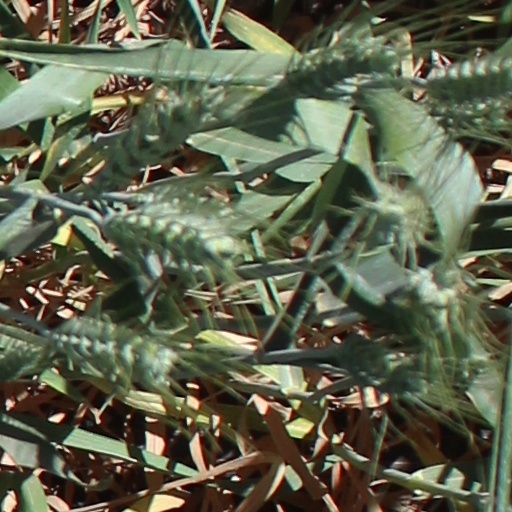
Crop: wheat